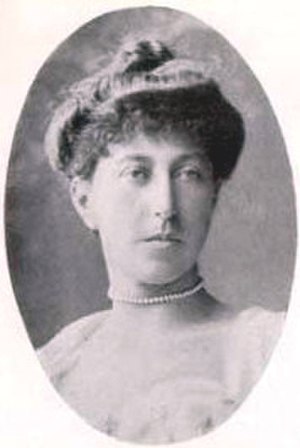
Blanche Bingley
Blanche Bingley
Blanche Bingley Hillyard var en engelsk tennisspiller.